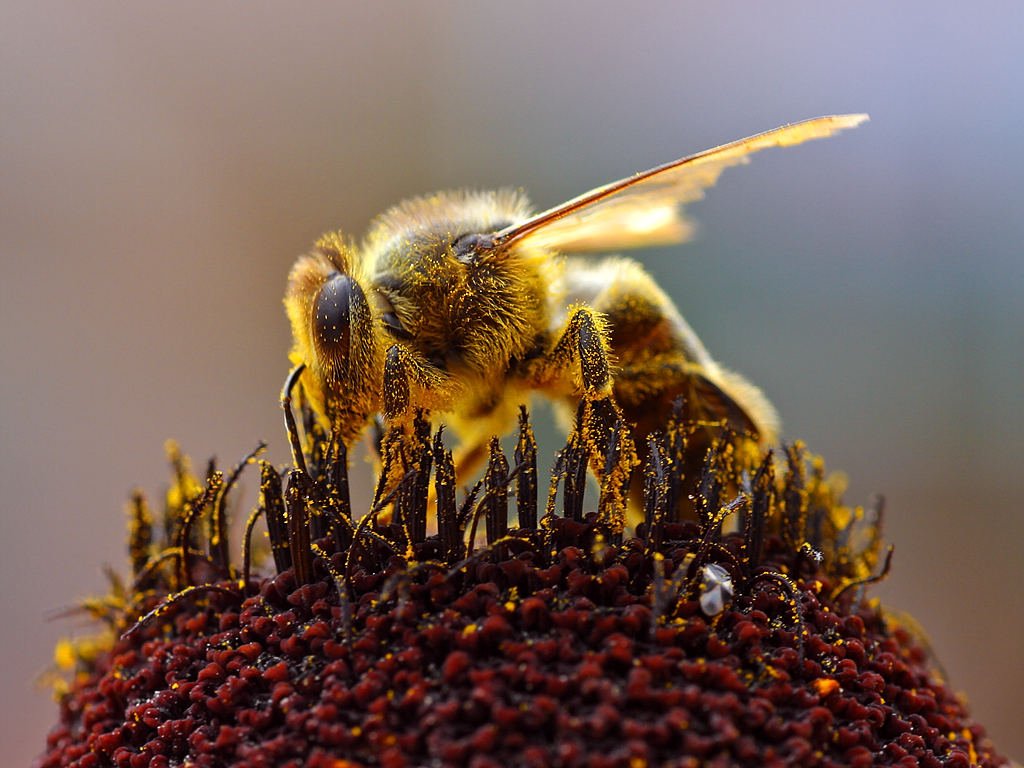
nature, blossom, photography, flower, bloom, wildlife, environment, pollen, insect, macro, closeup, close, flora, fauna, invertebrate, close up, animals, bee, wasp, nectar, macro photography, arthropod, honey bee, flower nectar, membrane winged insect